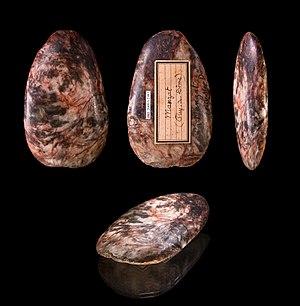
Hache polie période néolithique Manzat, Puy-de-Dôme France Quartz et Sillimanite Muséum de Toulouse MNHT PRE.2009.0.218.1 Taille (82x51x19mm) Muséum de Toulouse
Manzat est une commune française située dans le canton de Saint-Georges-de-Mons, dans le massif des monts Dôme, en limite septentrionale du parc naturel régional des volcans d'Auvergne, dans le département du Puy-de-Dôme, en Auvergne-Rhône-Alpes.